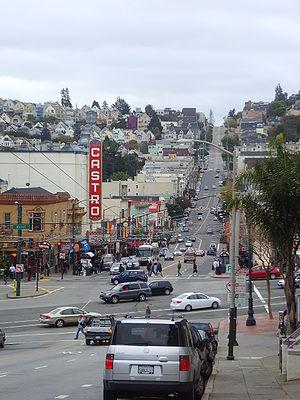
Le Castro, parfois aussi appelé le Castro District, est un quartier de San Francisco, en Californie, autrefois appelé Eureka Valley.